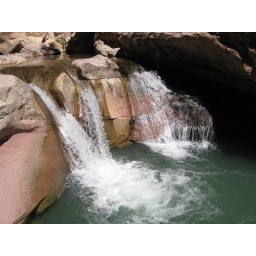
We went swimming here, our first shower in 4 days! The water was freezing, but a beautiful spot.